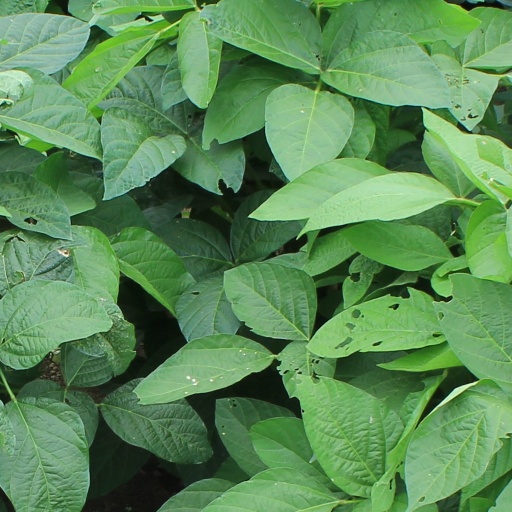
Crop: soybean